Les Clées

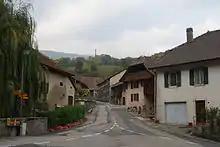
Les Clées village

Les Clées has an area, , of . Of this area, or 24.0% is used for agricultural purposes, while or 70.0% is forested. Of the rest of the land, or 5.4% is settled (buildings or roads), or 1.0% is either rivers or lakes.